Roman expansion in Italy

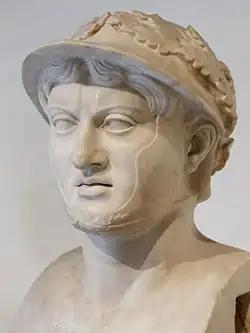
Bust of Pyrrhus of Epirus at the National Archaeological Museum of Naples

With the beginning of the third century, Rome had become a great power in the Italian peninsular, but had not yet entered into friction with the dominant Mediterranean powers of the time, Carthage and the "poleis" of Greece. Southern Italy still remained in the hands of the colonies of Magna Graecia which had been allies of the Samnites.